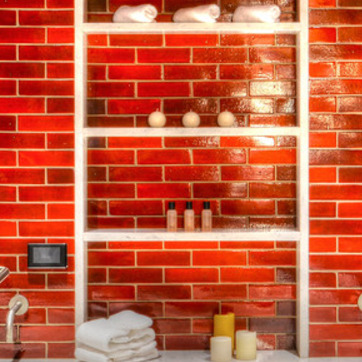
Material: tile